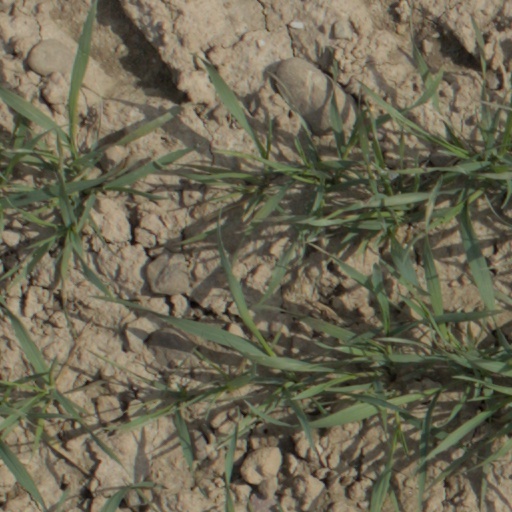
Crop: wheat